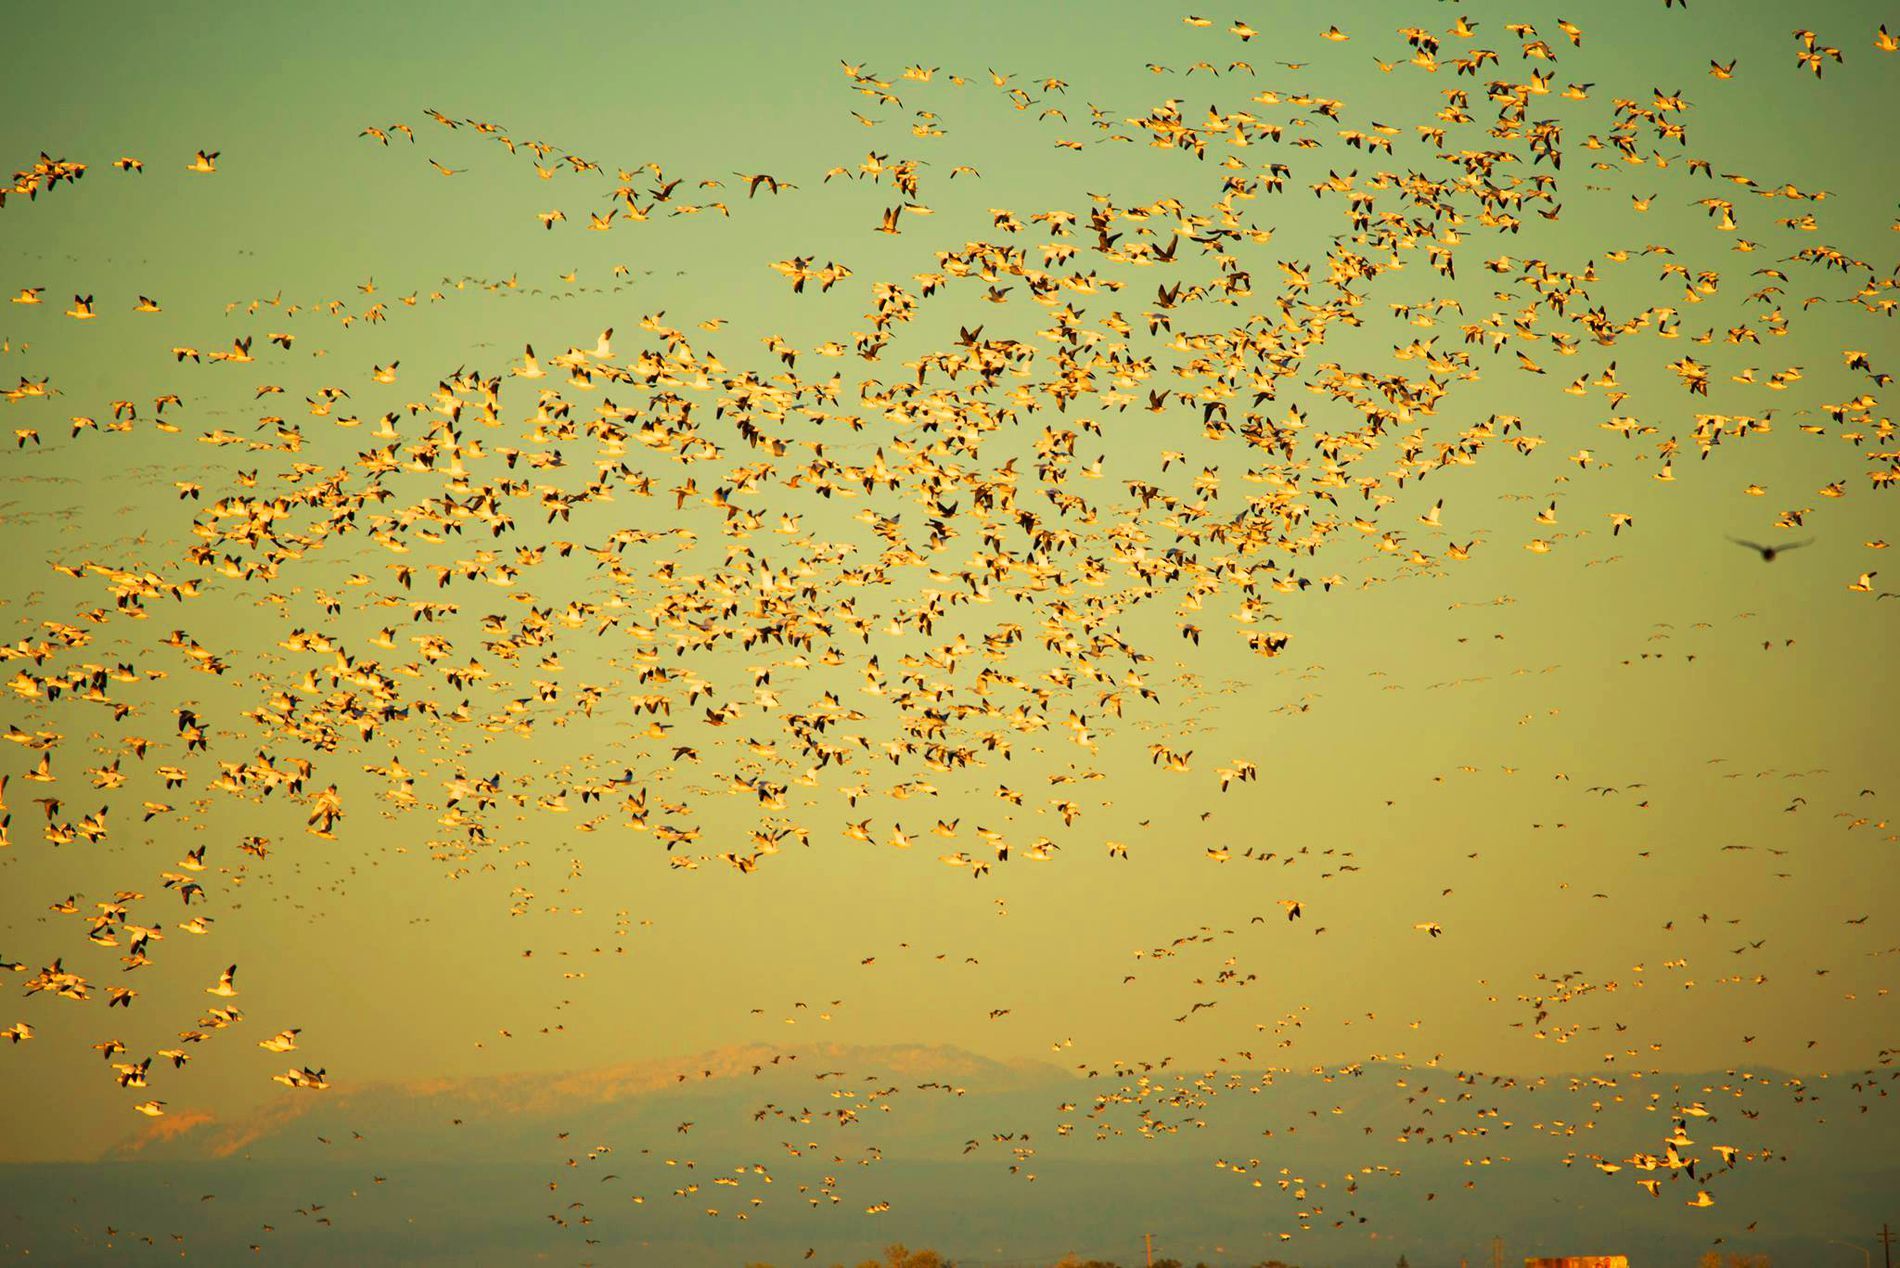
Flock of birds
A group of flying birds fills the horizon. Each bird flies harmonically in the flock against a yellowish green sky.
A long shot with an elevated perspective provides a clear and wide view of the horizon which is crowded with a flock of birds. The style of photography is naturalistic. The soft lighting possibly during sunset casts gentle and warm tones over the scene, also the harmony between the colors of the background and birds adds a peaceful atmosphere and poetic mood and evokes free feelings.
Labels: Animal, Flock, Nature, Outdoors, Sky, Bird, Scenery, Flying, flock of birds